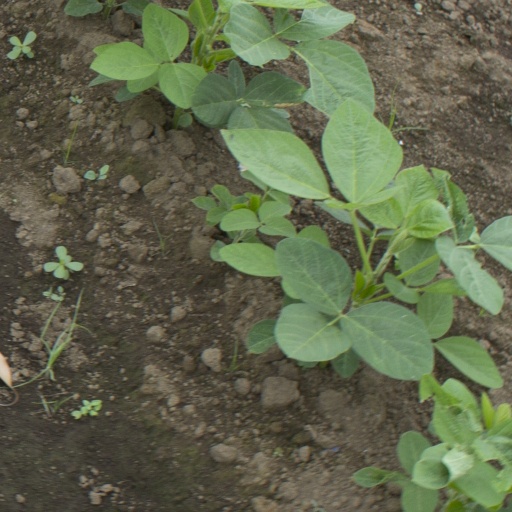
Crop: soybean